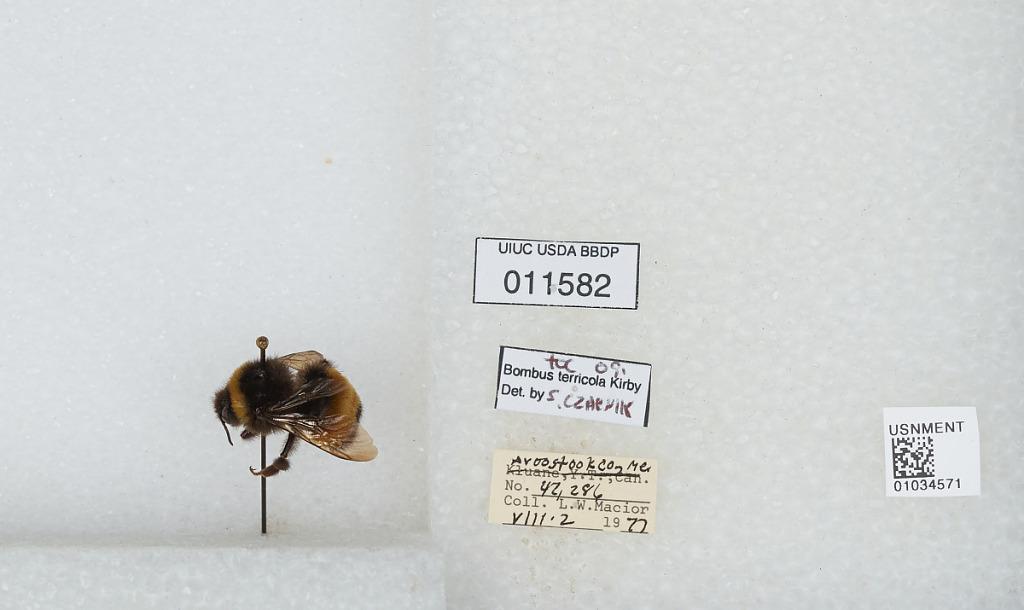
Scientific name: Bombus (Bombus) terricola Kirby
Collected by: L. Macior
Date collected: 1977-8-2
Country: United States
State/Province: Maine
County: Aroostook
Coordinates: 46.65, -68.58
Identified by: Czarnik, S.